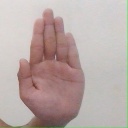
अक्षर: ध